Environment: real
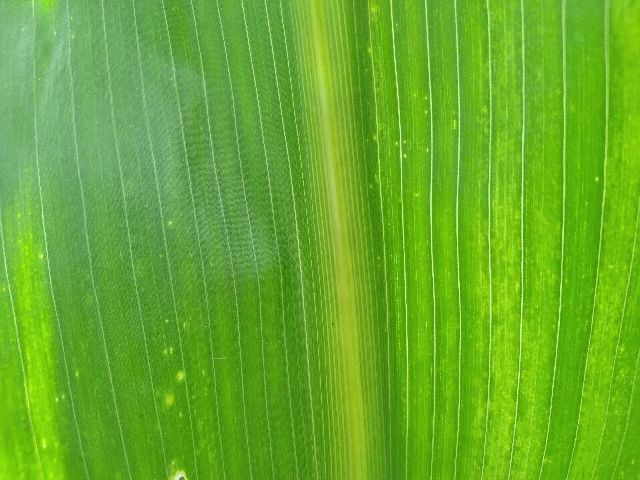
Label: lethal_necrosis